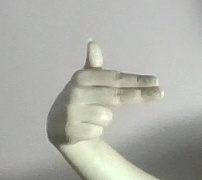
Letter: ghain